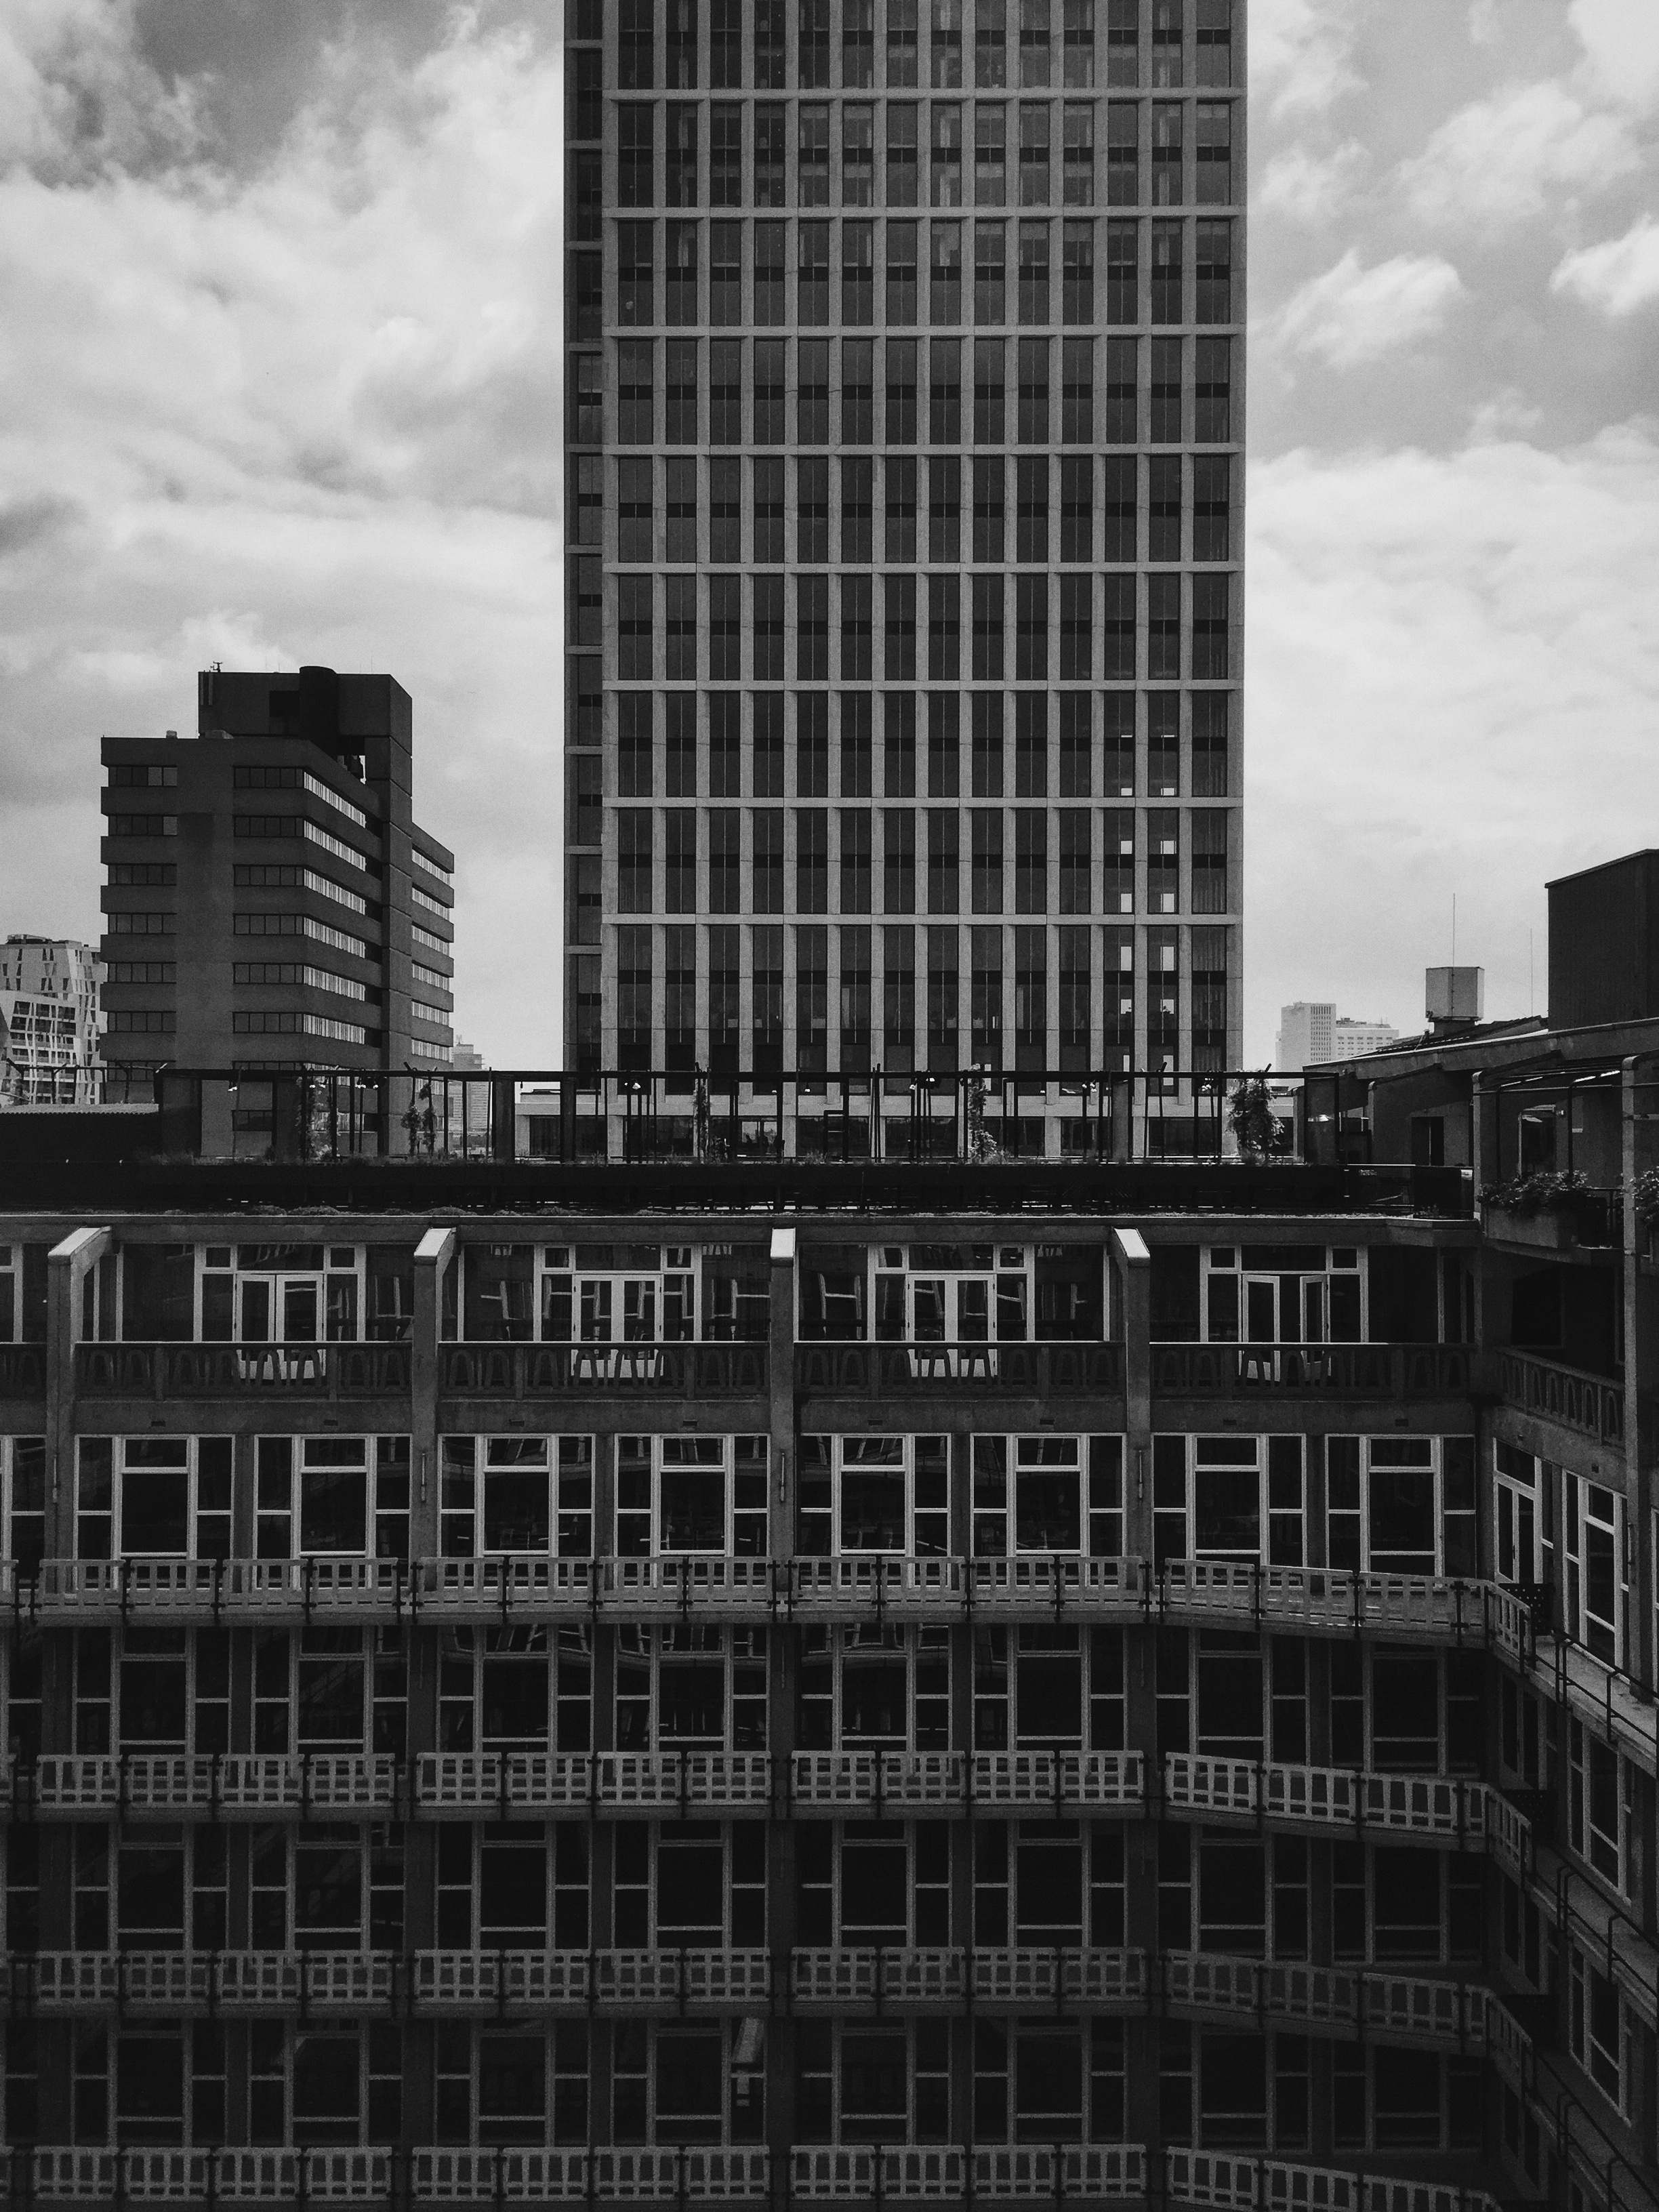
black and white, architecture, skyline, city, skyscraper, cityscape, downtown, tower, landmark, facade, black, monochrome, tower block, symmetry, shape, metropolis, urban area, monochrome photography, human settlement, metropolitan area